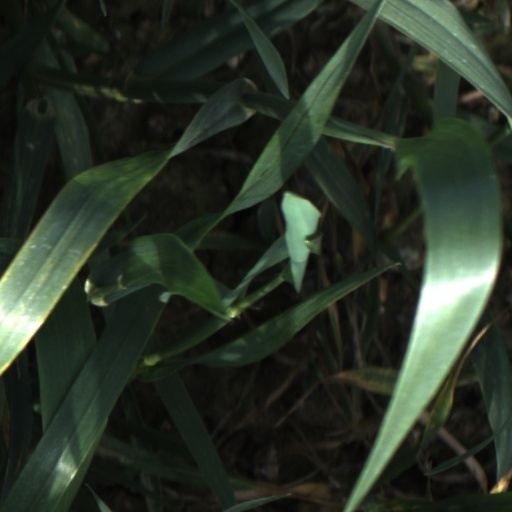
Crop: wheat